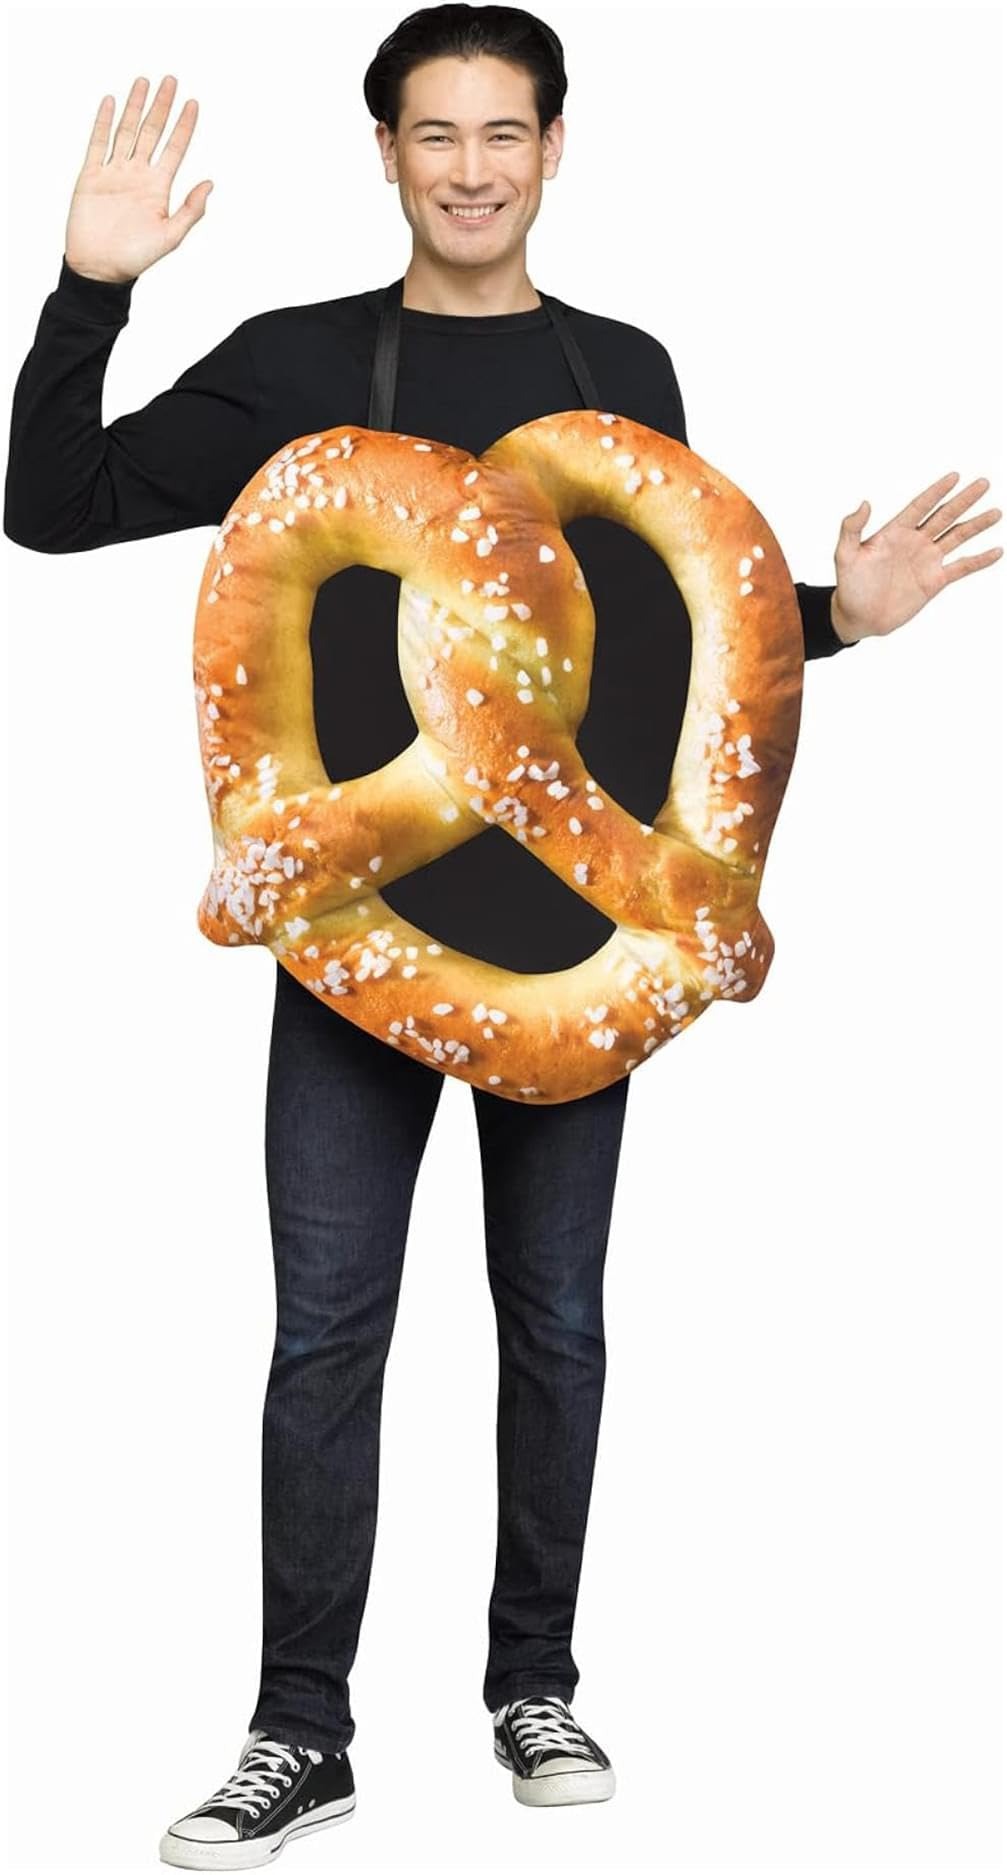
Item Name: Fun World Pretzel Adult Costume, Standard Brown
Bullet Point 1: FOOD FOR THOUGHT: A yummy costume idea for Halloween!
Bullet Point 2: INCLUDES: Polyester and polyurethane foam tunic with printed graphics of a pretzel on the front.
Bullet Point 3: SHOP WITH CONFIDENCE: Costume doesn’t fit? No problem, returns accepted!
Bullet Point 4: GREAT FOR ANY OCCASION: This costume is great for Halloween parties, costume parties, dance parties, themed parties, and dress-ups.
Product Description: Costume produced by Fun World, over 50 years of seasonal product fun, honesty, and integrity! Founded in 1963, Fun World produces holiday decorations and costumes. They have warehouses, showrooms and offices in Carle Place New York, Manhattan NYC, Mt. Union Pennsylvania, Seattle Washington, San Diego California, Hong Kong, and Hangzhou, China. Make your next Halloween a Fun world one!
Value: 1.0
Unit: Count

Price: 44.825